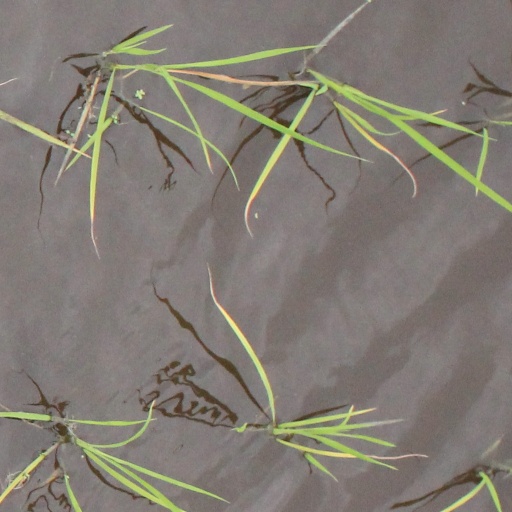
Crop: rice